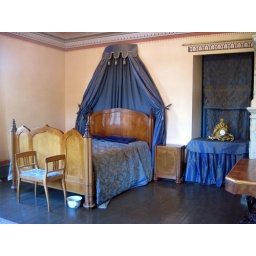
The blue bedroom in Palmse Manor